Statue of Niels Juel

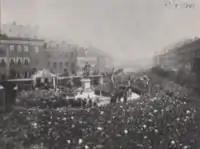
The inauguration of the monument in 1881

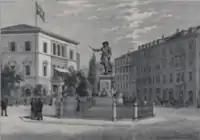
The Niels Juel statue with its surroundings

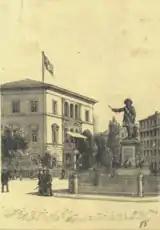
Drawing of the statue

The Royal Danish Dockyards were located at Gammelholm until the middle of the 19th century. The area was redeveloped into a residential neighbourhood in 1860-77 under supervision of city architect Ferdinand Meldahl. The Holmen Canal was filled in 1864.